Myaungmya Township

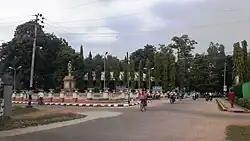
Town of Myaungmya

Myaungmya Township was originally the ancestral homeland of the Mon Nya, a subgroup of the Mon people. It was referenced the ', a text dating to the reign of Kyansittha. The name "Myaungmya" originates from the Mon language name Mongmale, . The old town of Myaungmya is an archaeological zone and a heritage preservation zone today.